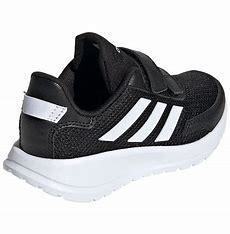
Brand: Adidas
Model: Tensaur